Wild Woody

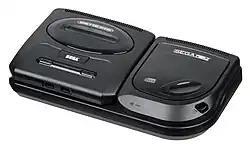
"Wild Woody" was regarded by Sega Multimedia Studio as the swan song for the Sega CD accessory.

Following the completion of Sega Multimedia Studio's "Jurassic Park" for the Sega CD, the studio was divided into two teams. While one team was tasked with researching games for the upcoming Sega Saturn, the other began developing the game "Wild Woody", which was regarded by the team as the Sega CD's swan song. Doug Lanford, while credited as a designer, was paid as a junior programmer and created much of the game's engine. The character animation during gameplay was created by scanning hand-drawn frames that were then colored and cleaned digitally, while the animation for Woody during the cutscenes was created via motion capture performed by Donald Hom. The characters Woody and the totem pole segment Low Man are respectively voiced by Joe Kerska and Jeff Farber. Other voices were provided by Bruce Robertson and Debbie Rogers. Lanford hid an easter egg within the second act of the game's first level that would render a mermaid – one of many beings created from the sketch mechanic – topless if four hidden items are collected in a certain order. While Lanford did not create the animation, he was amused enough to allow its incorporation.